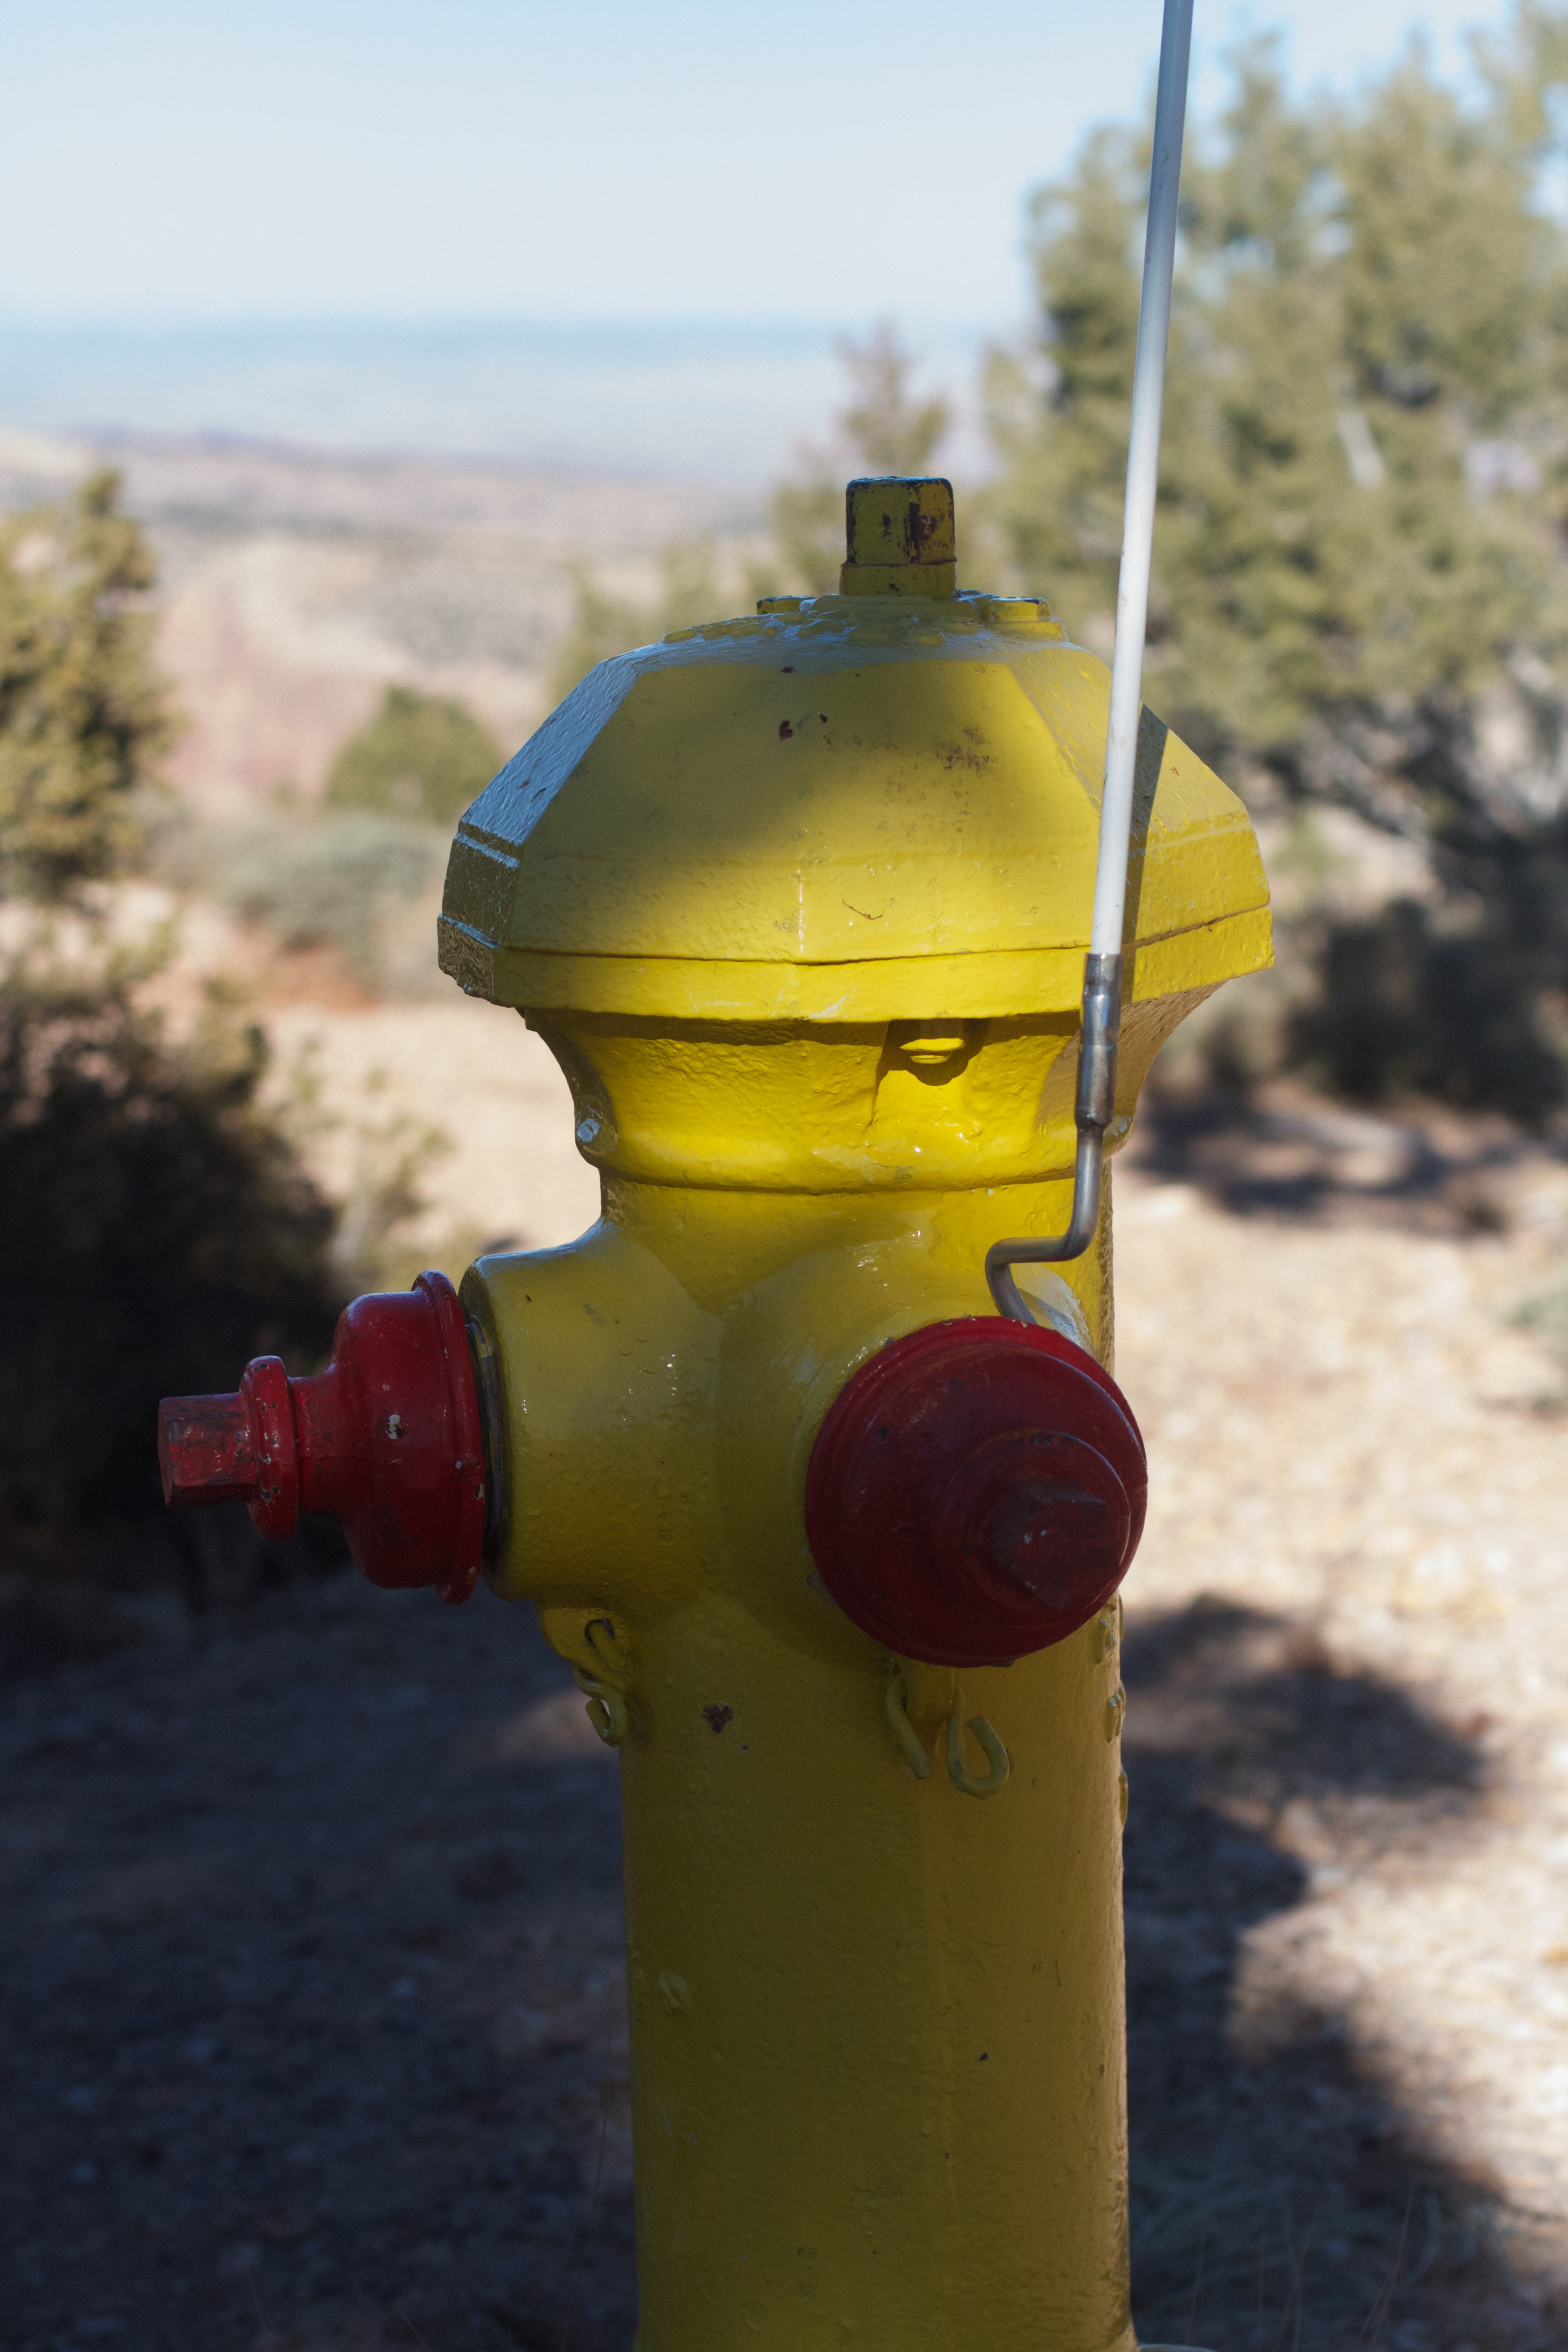
water, green, color, yellow, lighting, fire hydrant, grandcanyon